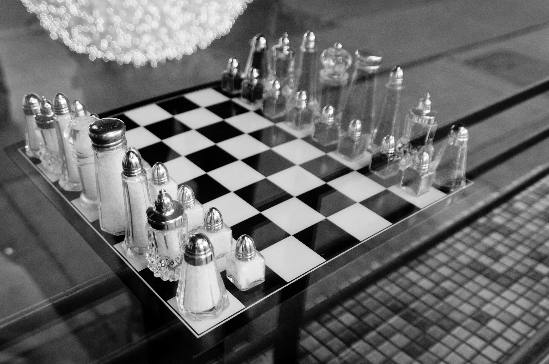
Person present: No